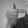
ASL letter: T